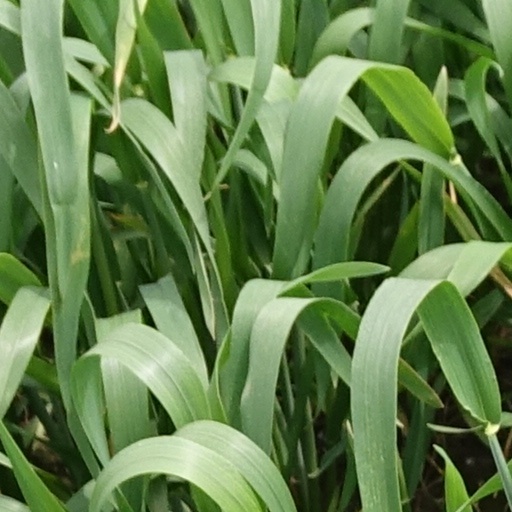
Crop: wheat